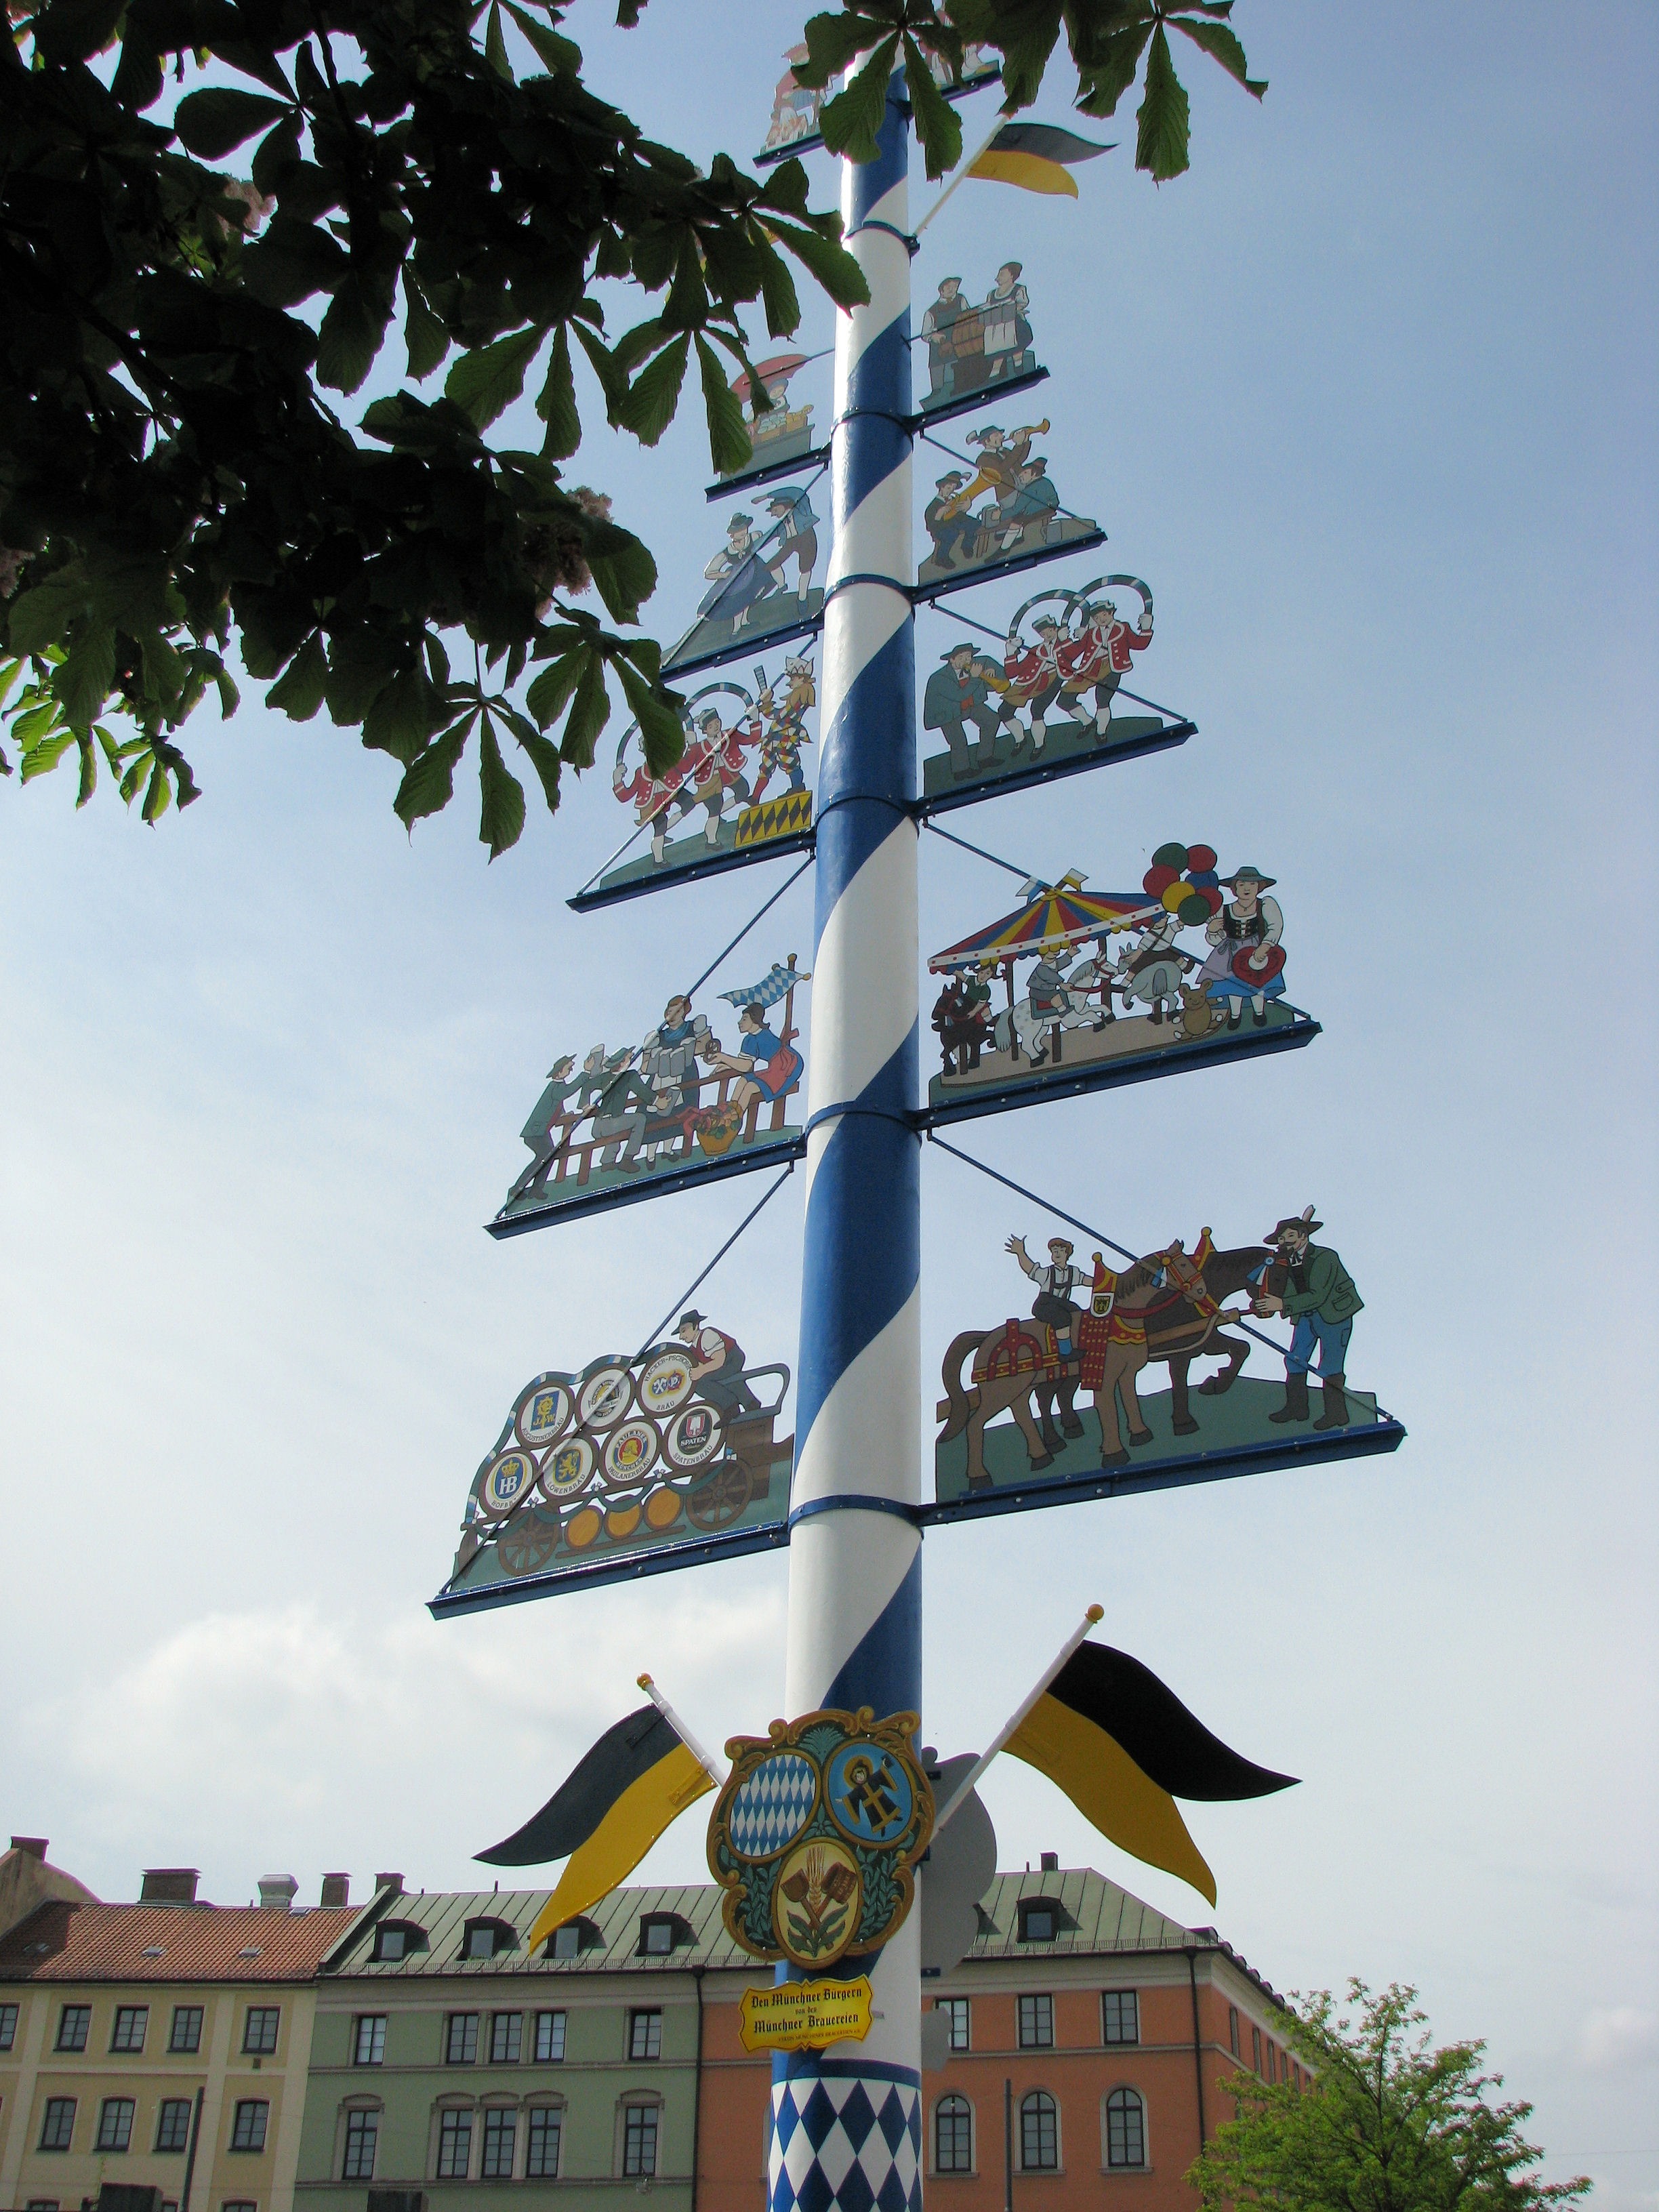
tree, tower, landmark, bavaria, munich, viktualienmarkt, maypole